Linnanmäki

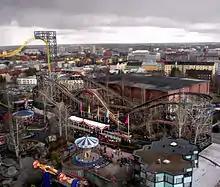
Vuoristorata, the main roller coaster, has been the most popular ride at Linnanmäki every year since its opening on 13 July, 1951.

Linnanmäki is situated in the Alppila sub-district of Alppiharju, north of Helsinki's city centre, the capital of Finland. The park is located on a hill that offers a nice view of the city. The park has no distinct theming and feels relatively compact and densely packed, with rides and attractions in close proximity to each other.